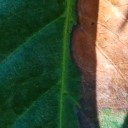
Label: Phoma